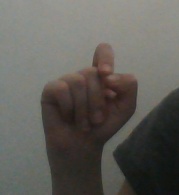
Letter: fa